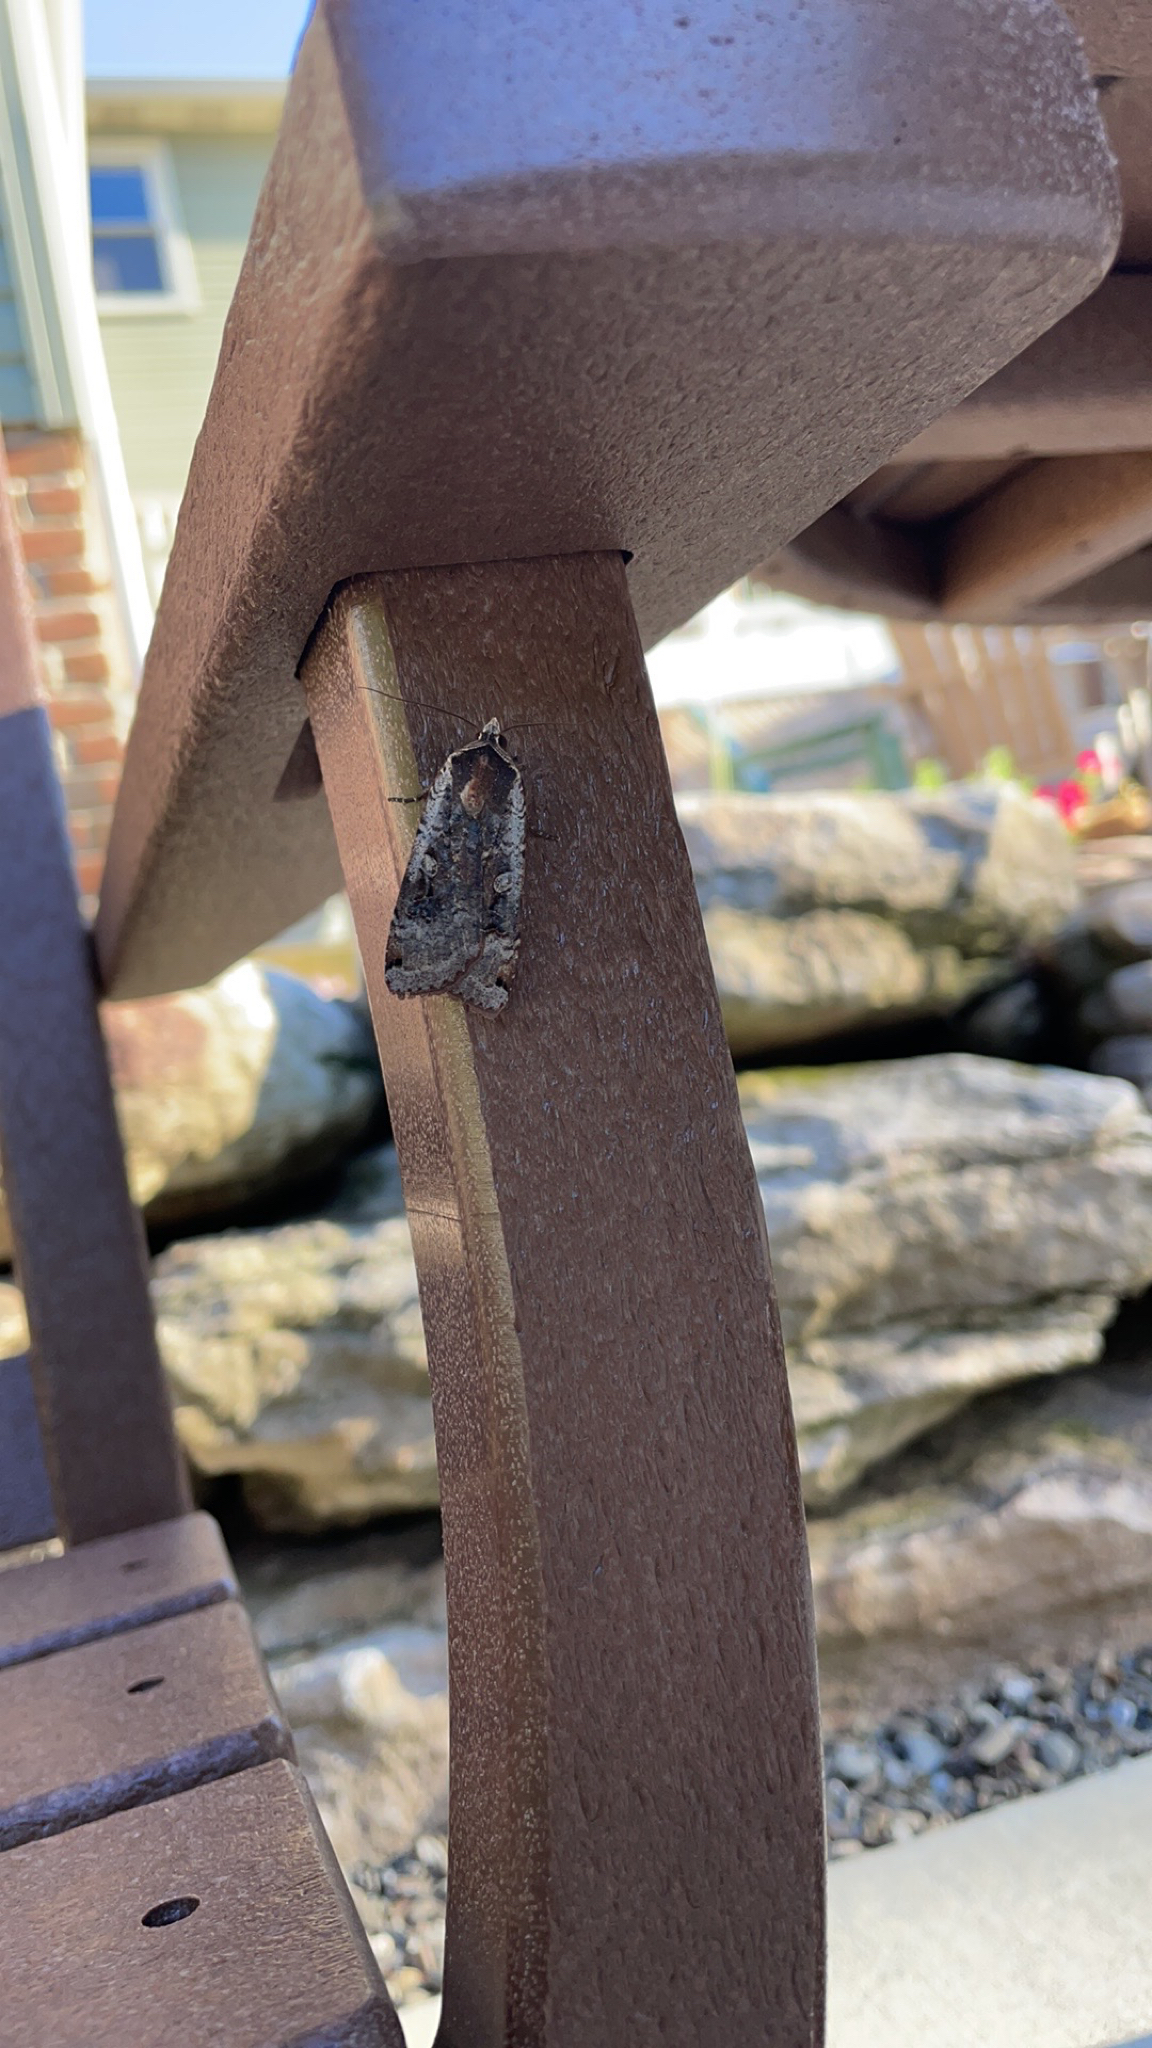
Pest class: cutworms